Siddharth Jadhav

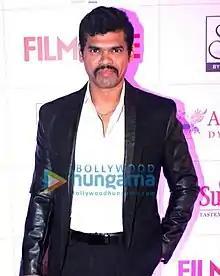
Jadhav at Filmfare Marathi Awards in 2017

Siddharth Jadhav (born 23 October 1981) is an Indian actor, entertainer and comedian widely known for his work in several Hindi and Marathi films and stage productions. He has received several awards including a Filmfare Award Marathi.